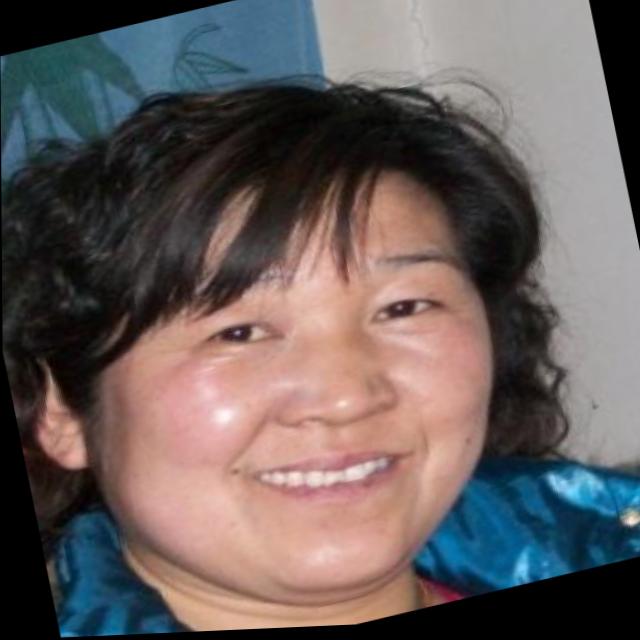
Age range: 45-64